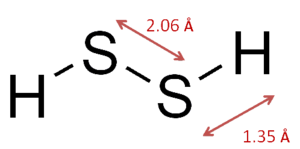
Les chalcogénures d'hydrogène sont des composés binaires de l'hydrogène et d'un atome de chalcogène. L'eau, constituée d'un atome d'oxygène et deux atomes d'hydrogène, est le premier composé de cette série et est le composé le plus courant à la surface de la Terre.